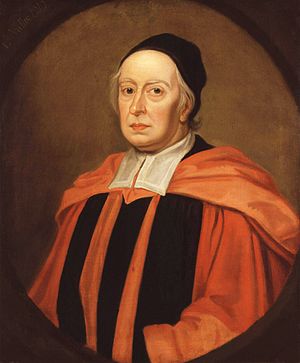
John Wallis
John Wallis, var en engelsk præst, matematiker og kryptolog.